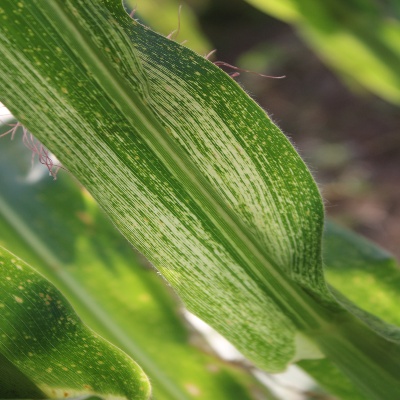
Crop: Maize
Condition: streak virus